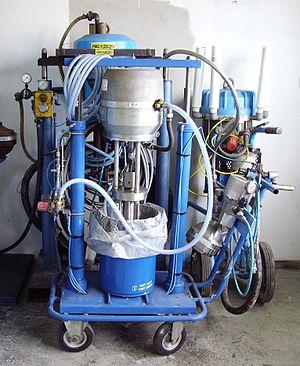
Pompe à mastic (p. ex. plastisol PVC) à plateau suiveur Rexson Airless.
La pulvérisation airless ou pulvérisation sans air est un procédé de pulvérisation dans lequel une matière est pulvérisée sans air par une haute ou basse pression pour être appliquée sur une surface.